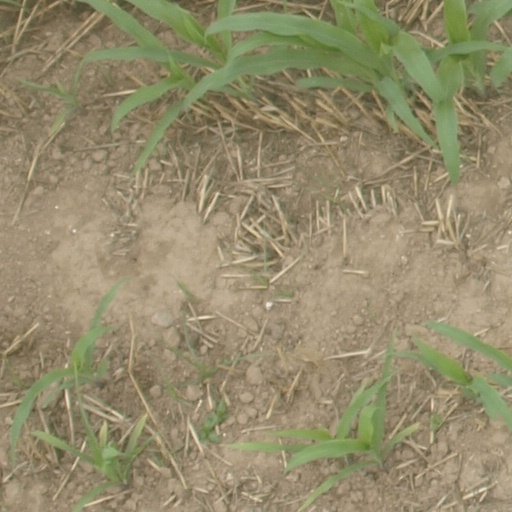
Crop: maize; corn